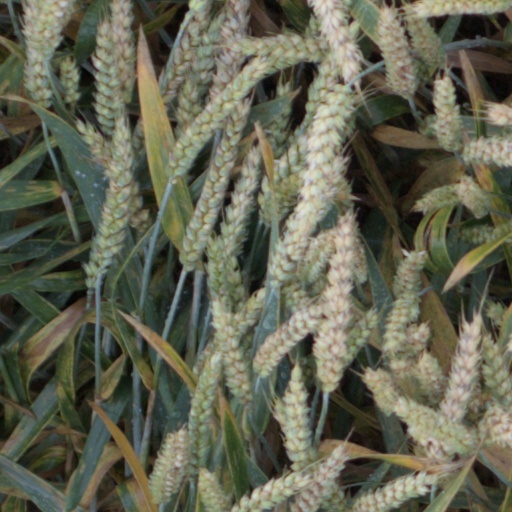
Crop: wheat